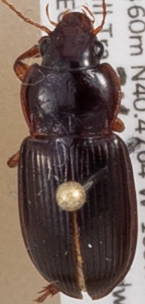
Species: Amara carinata
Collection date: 2014-06-24
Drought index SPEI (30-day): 0.71
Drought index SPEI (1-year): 0.54
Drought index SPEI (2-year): -1.01